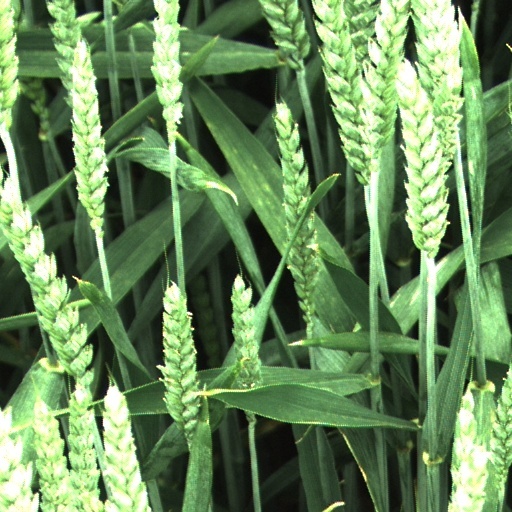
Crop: wheat